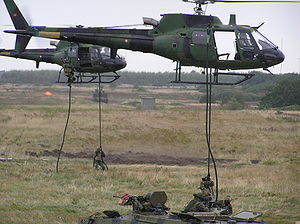
AS 550 Fennec
Soldater firer sig ud af to Fennechelikoptere ved SIKU 07
Soldater firer sig ud af 2 Fennec-helikoptere til SIKU 07
Fennec, AS 550 C2 og AS 550 U2, er militærhelikoptere, som er bygget af det multinationale selskab Eurocopter, tidligere en del af det franske selskab Aérospatiales helikopterdivision.